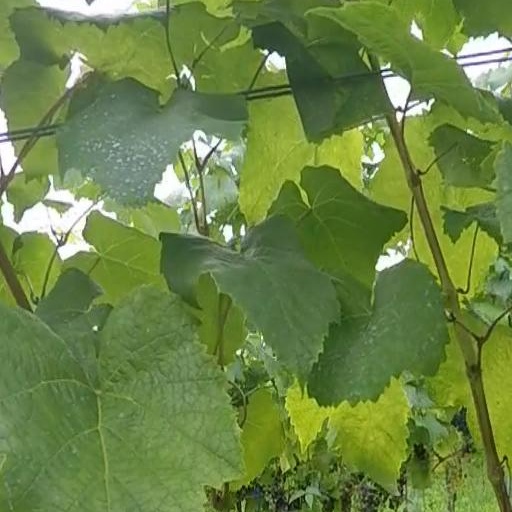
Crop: grape